Mervin Jules

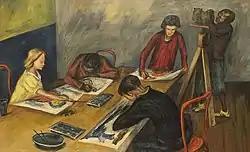
"WPA Art Class" by Mervin Jules 1945

In 1945 he served as artist-in-residence at Smith College for a year. He then went on to teach at Smith until 1970 where he served for a time as head of the art department. From 1970 until 1980 he served as chairman of the art department of the City College of New York (CCNY)